Anti-suffragism

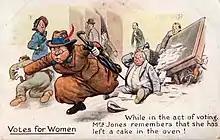
Anti-suffrage postcard- "While in the act of voting"

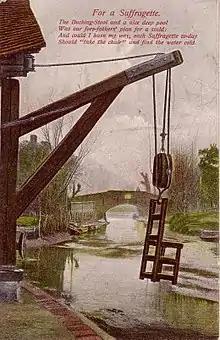
Anti-suffrage postcard- For a Suffragette the Ducking-Stool.jpg

Organized campaigns against women's suffrage began in earnest in 1905, around the same time that suffragettes were turning to militant tactics. In general, most ordinary women had prioritized domestic and family life over paid employment and political activism when it came to the issue of suffrage. Most historical evidence shows that ordinary women did not have much interest in the right to vote before the first World War and also after suffrage had been granted to women.